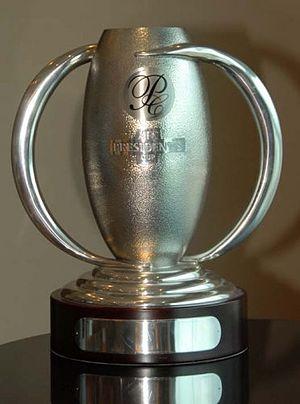
La Coupe du président de l'AFC est une compétition de football créée en 2005 par la Confédération asiatique de football et ouverte aux clubs des pays jugés les plus faibles par la confédération. Cette compétition regroupait les clubs champions des nations participantes. Le nombre d'équipes a fluctué tout au long de la vie de cette coupe, son format a donc été évolutif.